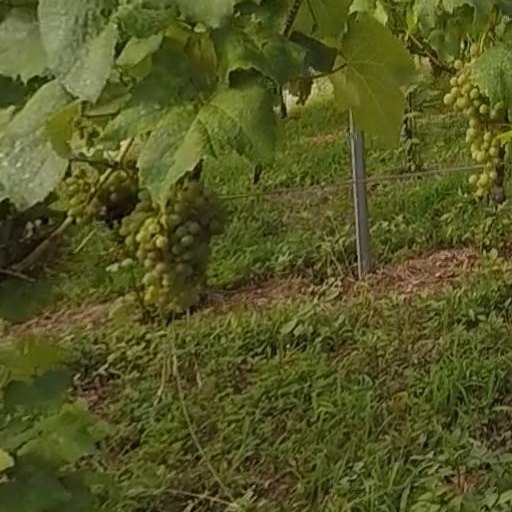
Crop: grape